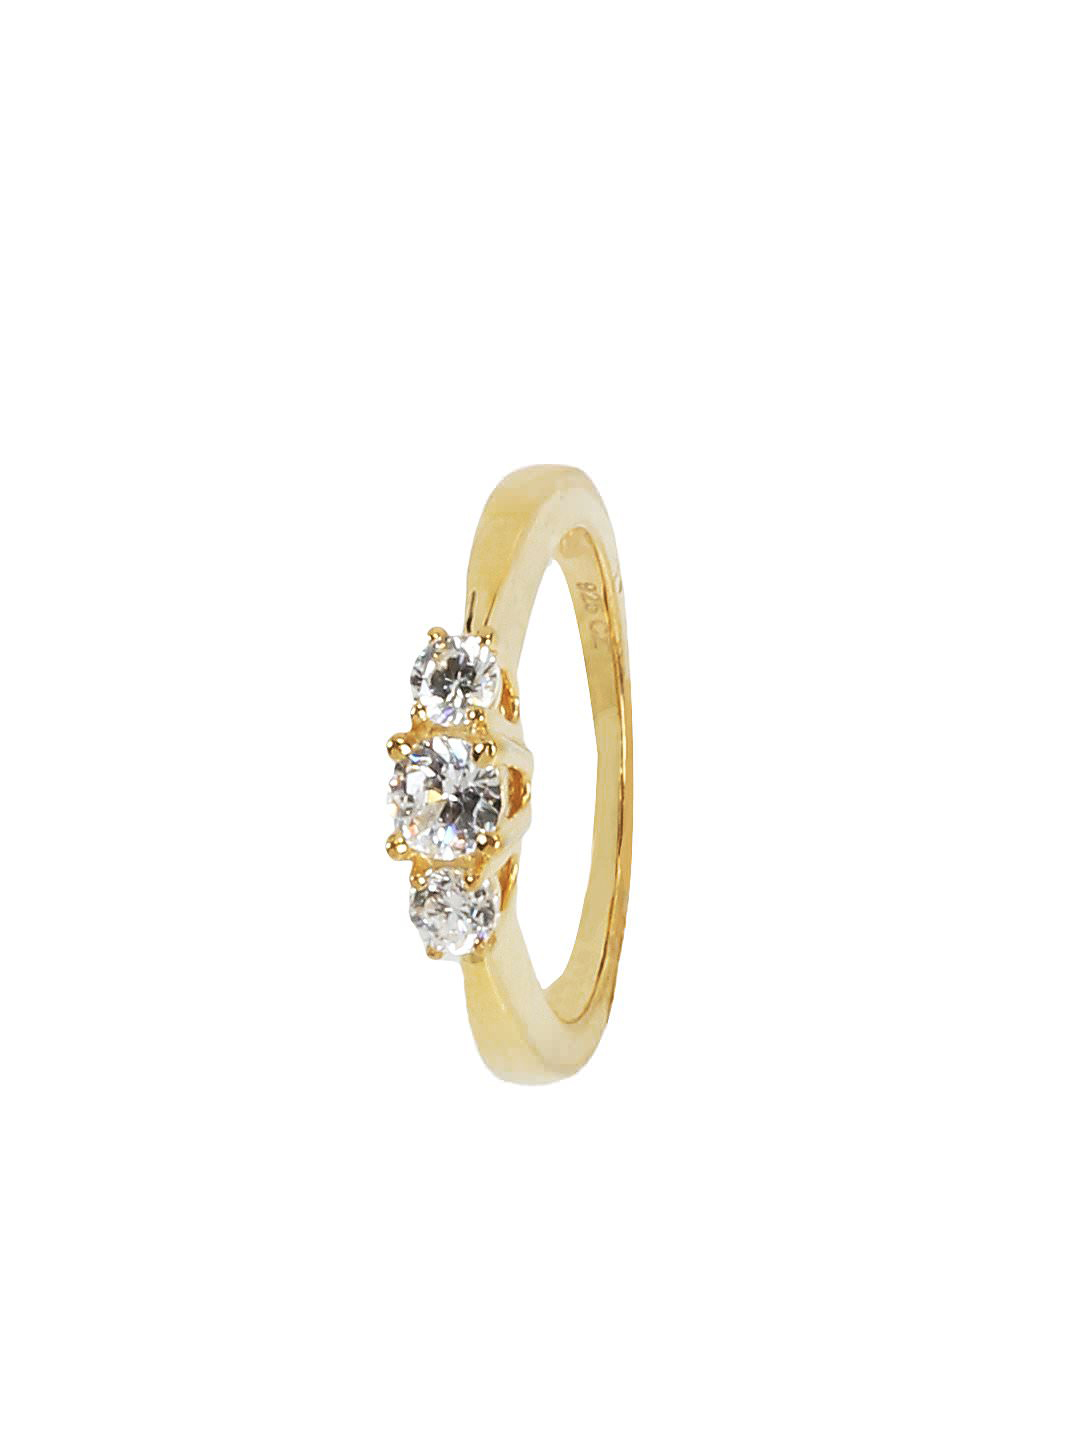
Lucera Gold Plated Paheli Ring
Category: Accessories / Jewellery / Ring
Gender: Women
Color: Gold
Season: Fall 2012
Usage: Casual